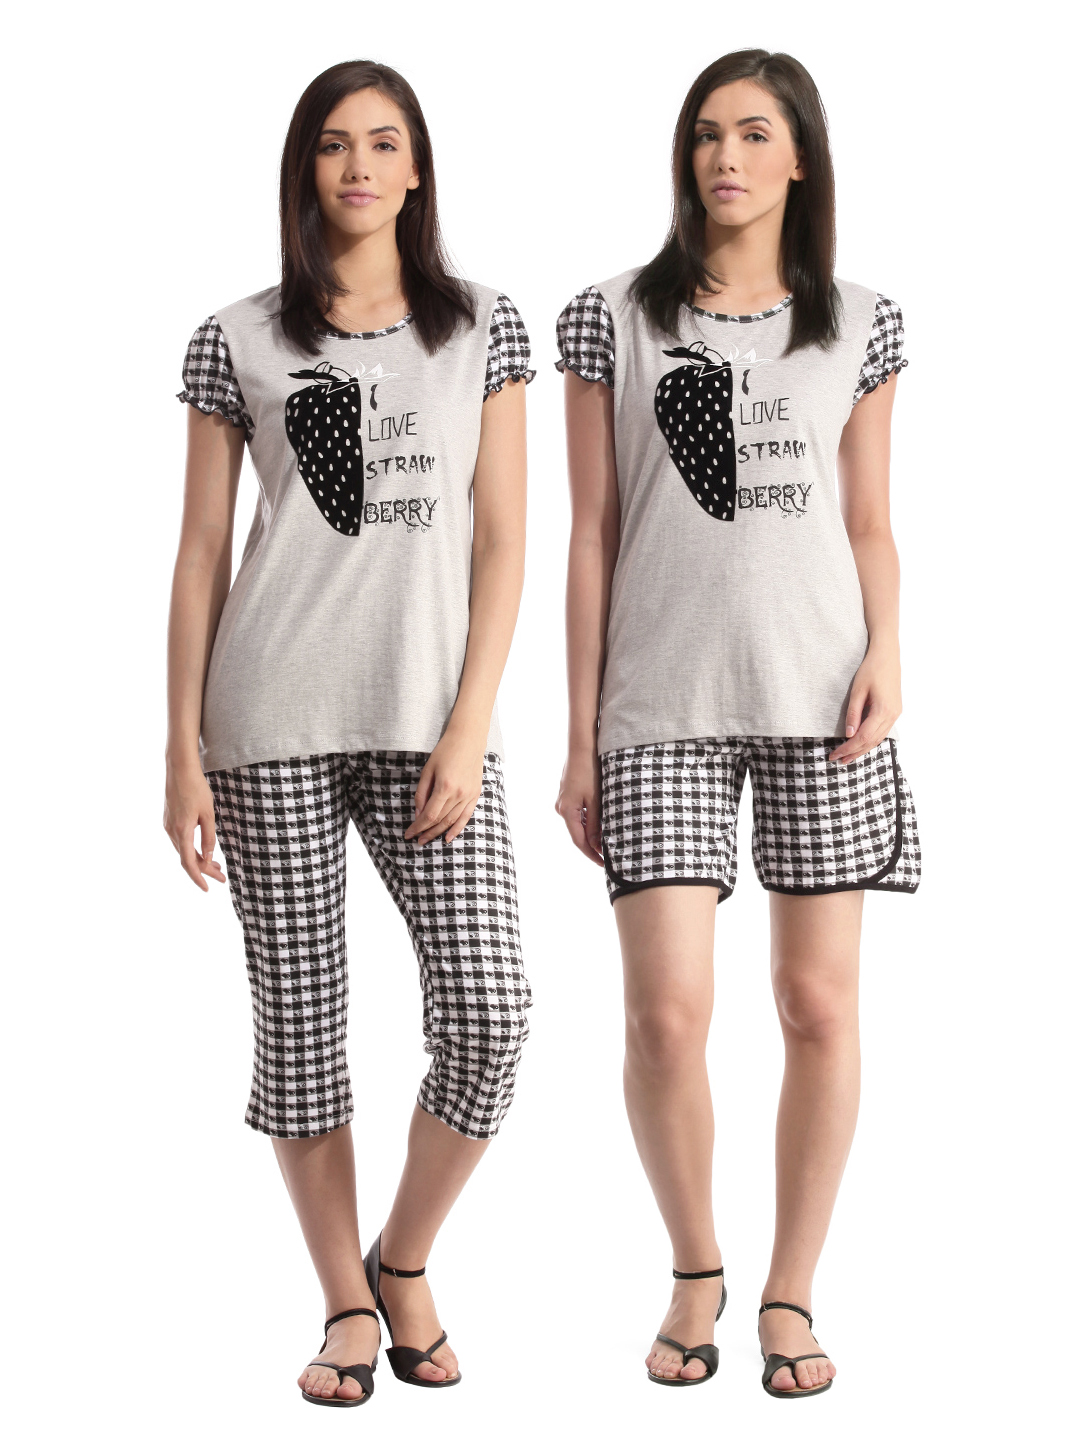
SDL by Sweet Dreams Women Grey Night suits
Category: Apparel / Loungewear and Nightwear / Night suits
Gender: Women
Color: Grey
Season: Summer 2017
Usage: Casual